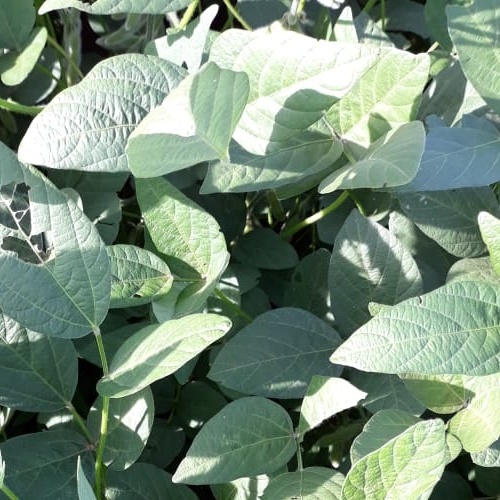
Label: Caterpillar